Mzwanele Manyi

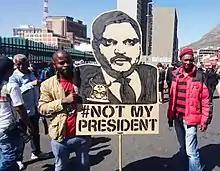
Two EFF members carry a placard depicting Atul Gupta at a Zuma Must Fall protest in Cape Town, April 2017.

On 2 February 2011, the office of President Zuma announced that Manyi would be appointed, with immediate effect, as the director-general of the Government Communication and Information System (GCIS), in which capacity he would also serve as official spokesman for the cabinet. The announcement was extremely unexpected, as the incumbent, Themba Maseko, had been widely admired for his competence . The Presidency stated that Maseko had been asked to be transferred and would become director-general in the Department of Public Service and Administration.